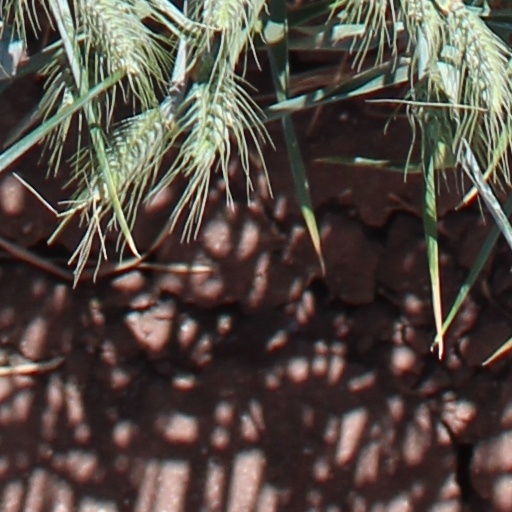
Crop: wheat